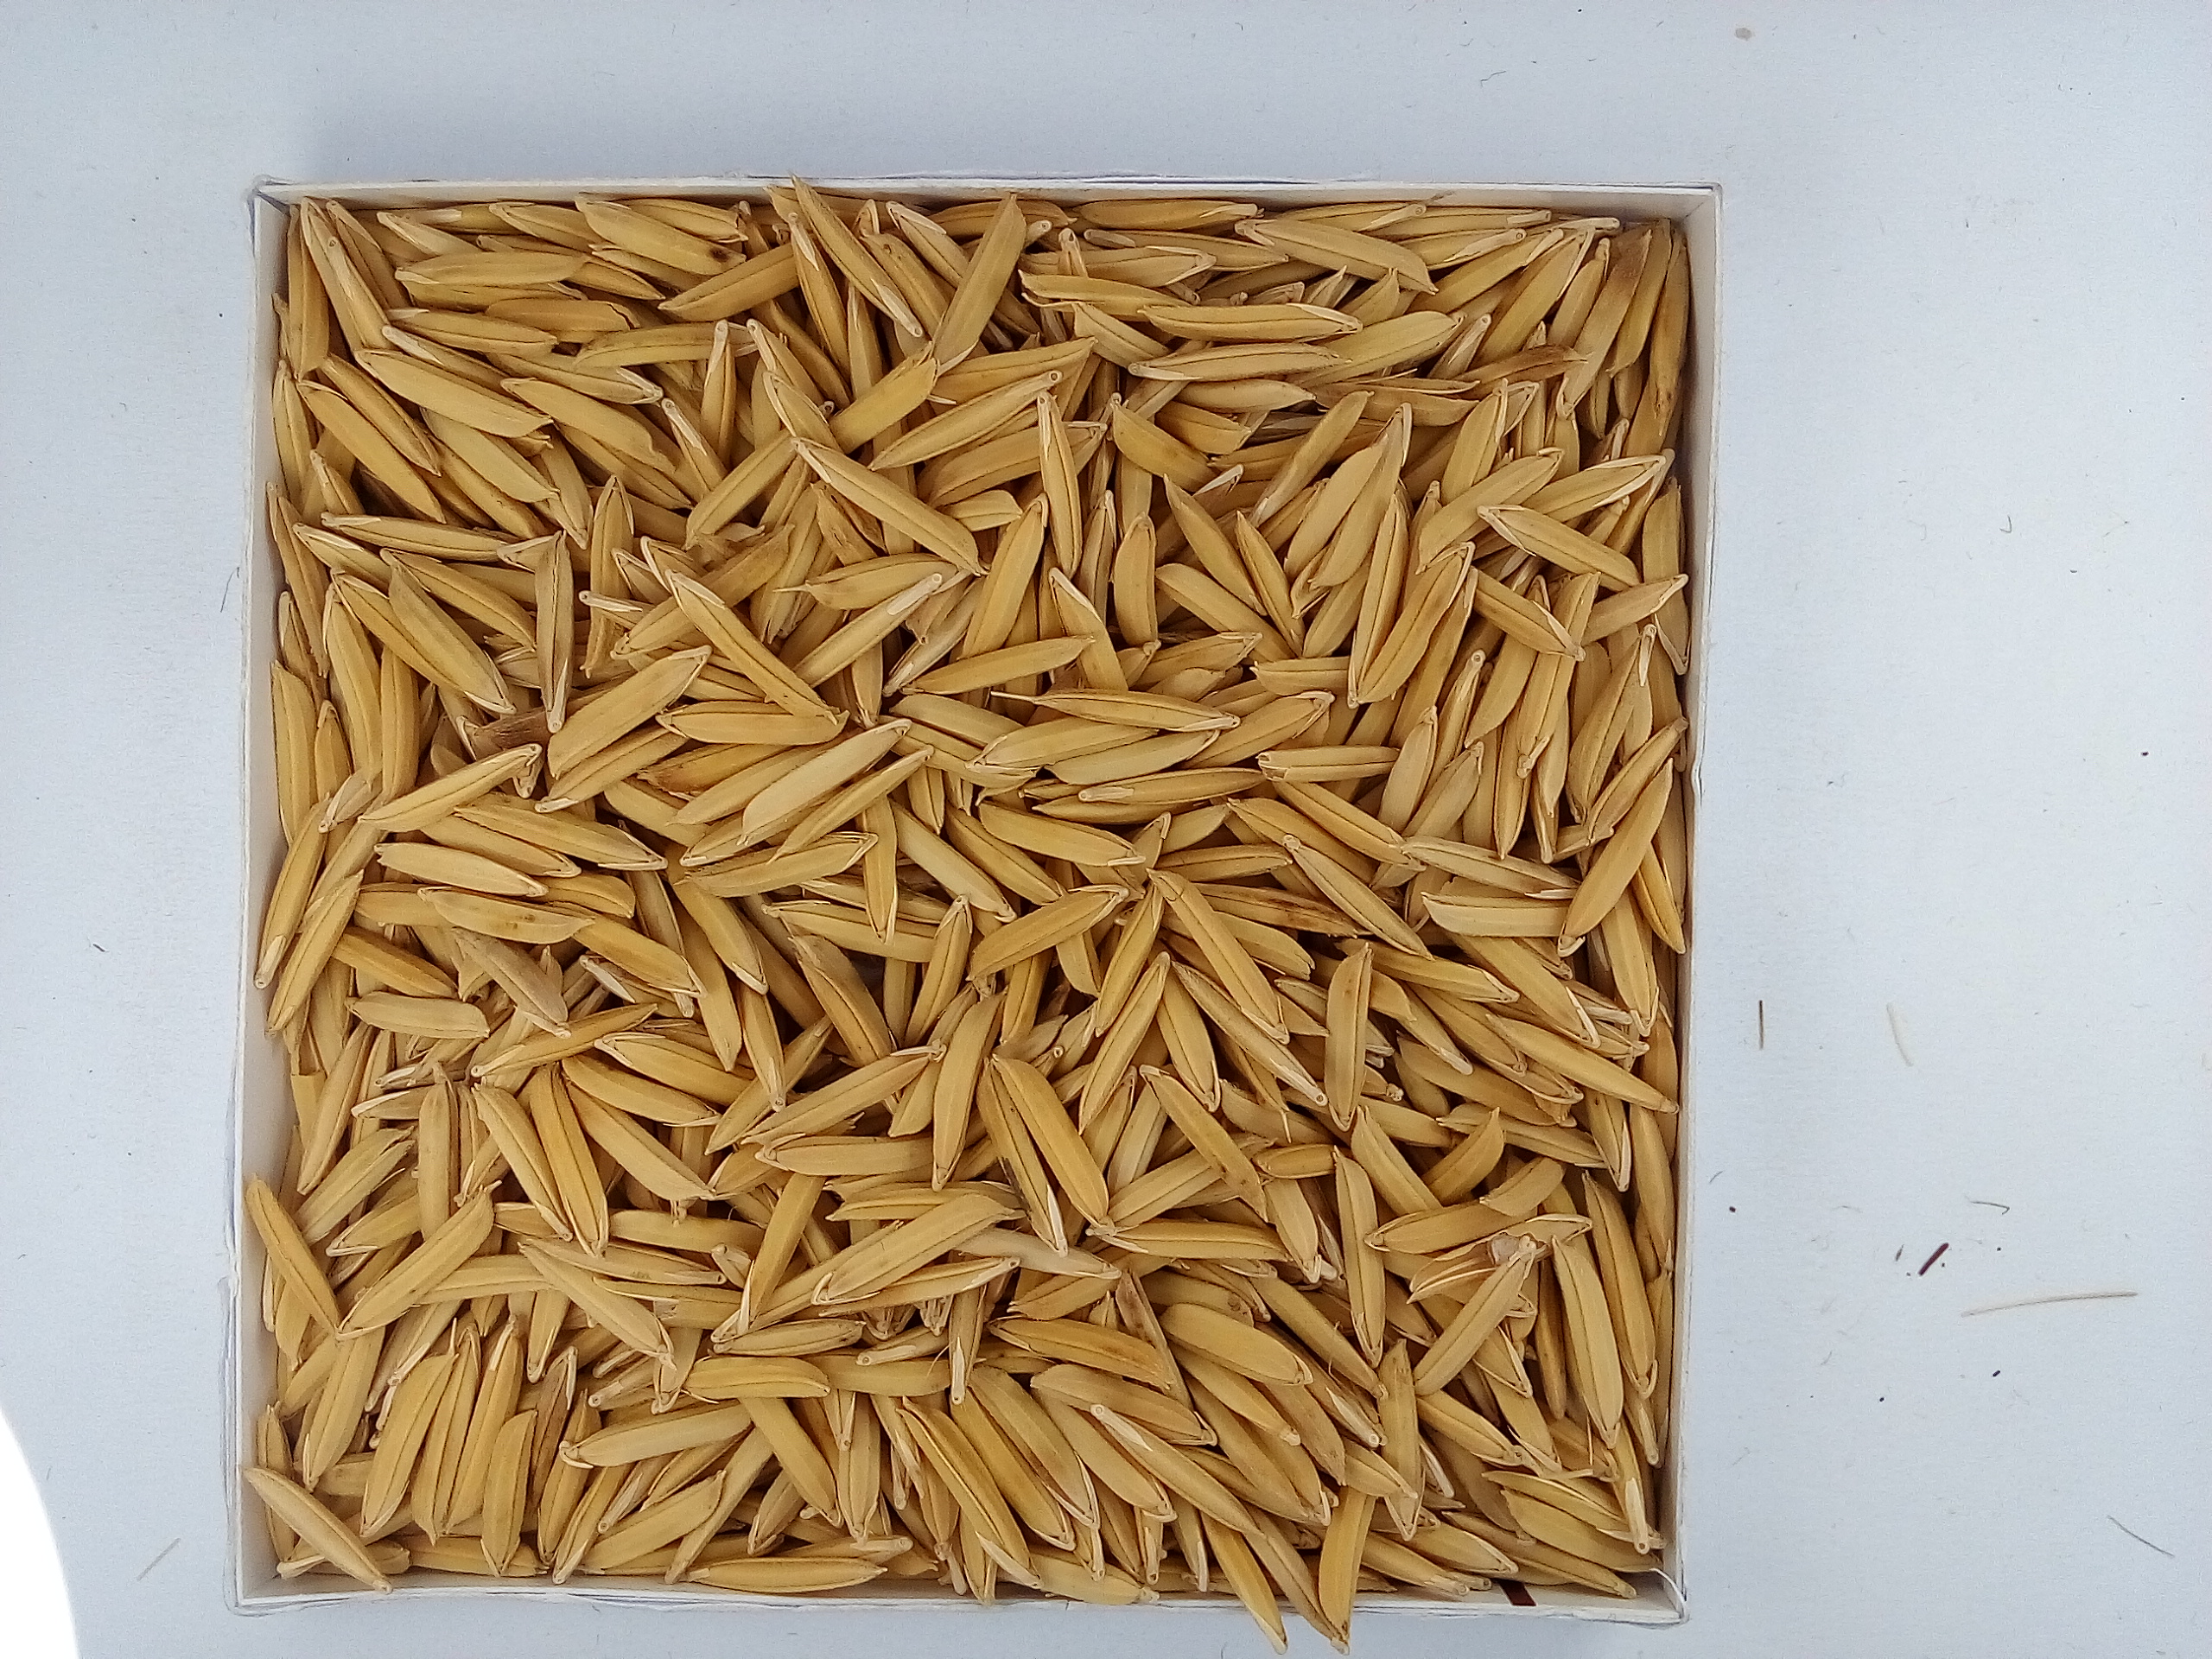
Rice seed variety: Unknown